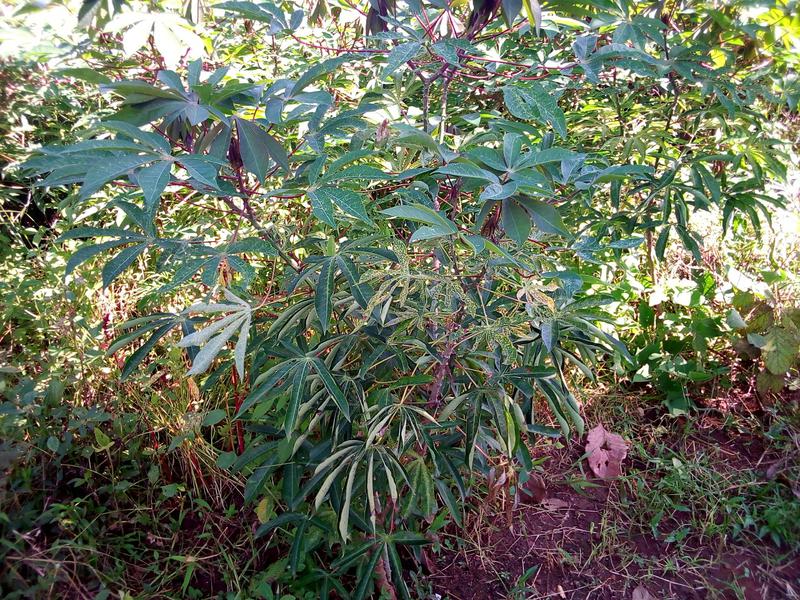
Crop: cassava
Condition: healthy